Ubba

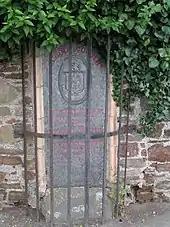
An inscribed plaque at "Bloody Corner", between Appledore and Northam. In the early 19th century, it was imagined that this spot may have marked the site of Ubba's demise.

Ubba is associated with the martyrdom of Æbbe, an alleged abbess of Coldingham said to have been slain by Vikings in 870. The historicity of this woman is nevertheless uncertain. The earliest accounts of the alleged events at Coldingham date to the 13th century. They include "Chronica majora", and both the Wendover and Paris versions of "Flores historiarum". According to these sources, Æbbe compelled the nuns of Coldingham to disfigure themselves to preserve their virginity from an incoming horde of Vikings. Leading by example, Æbbe is said to have cut off her nose and upper lip with a razor. When the Viking arrived the following morning, the sight of the mutilated and bloody women repelled the raiders. Nevertheless, Ivar and Ubba are stated to have ordered the razing of the monastery, burning to death Æbbe and her faithful nuns.